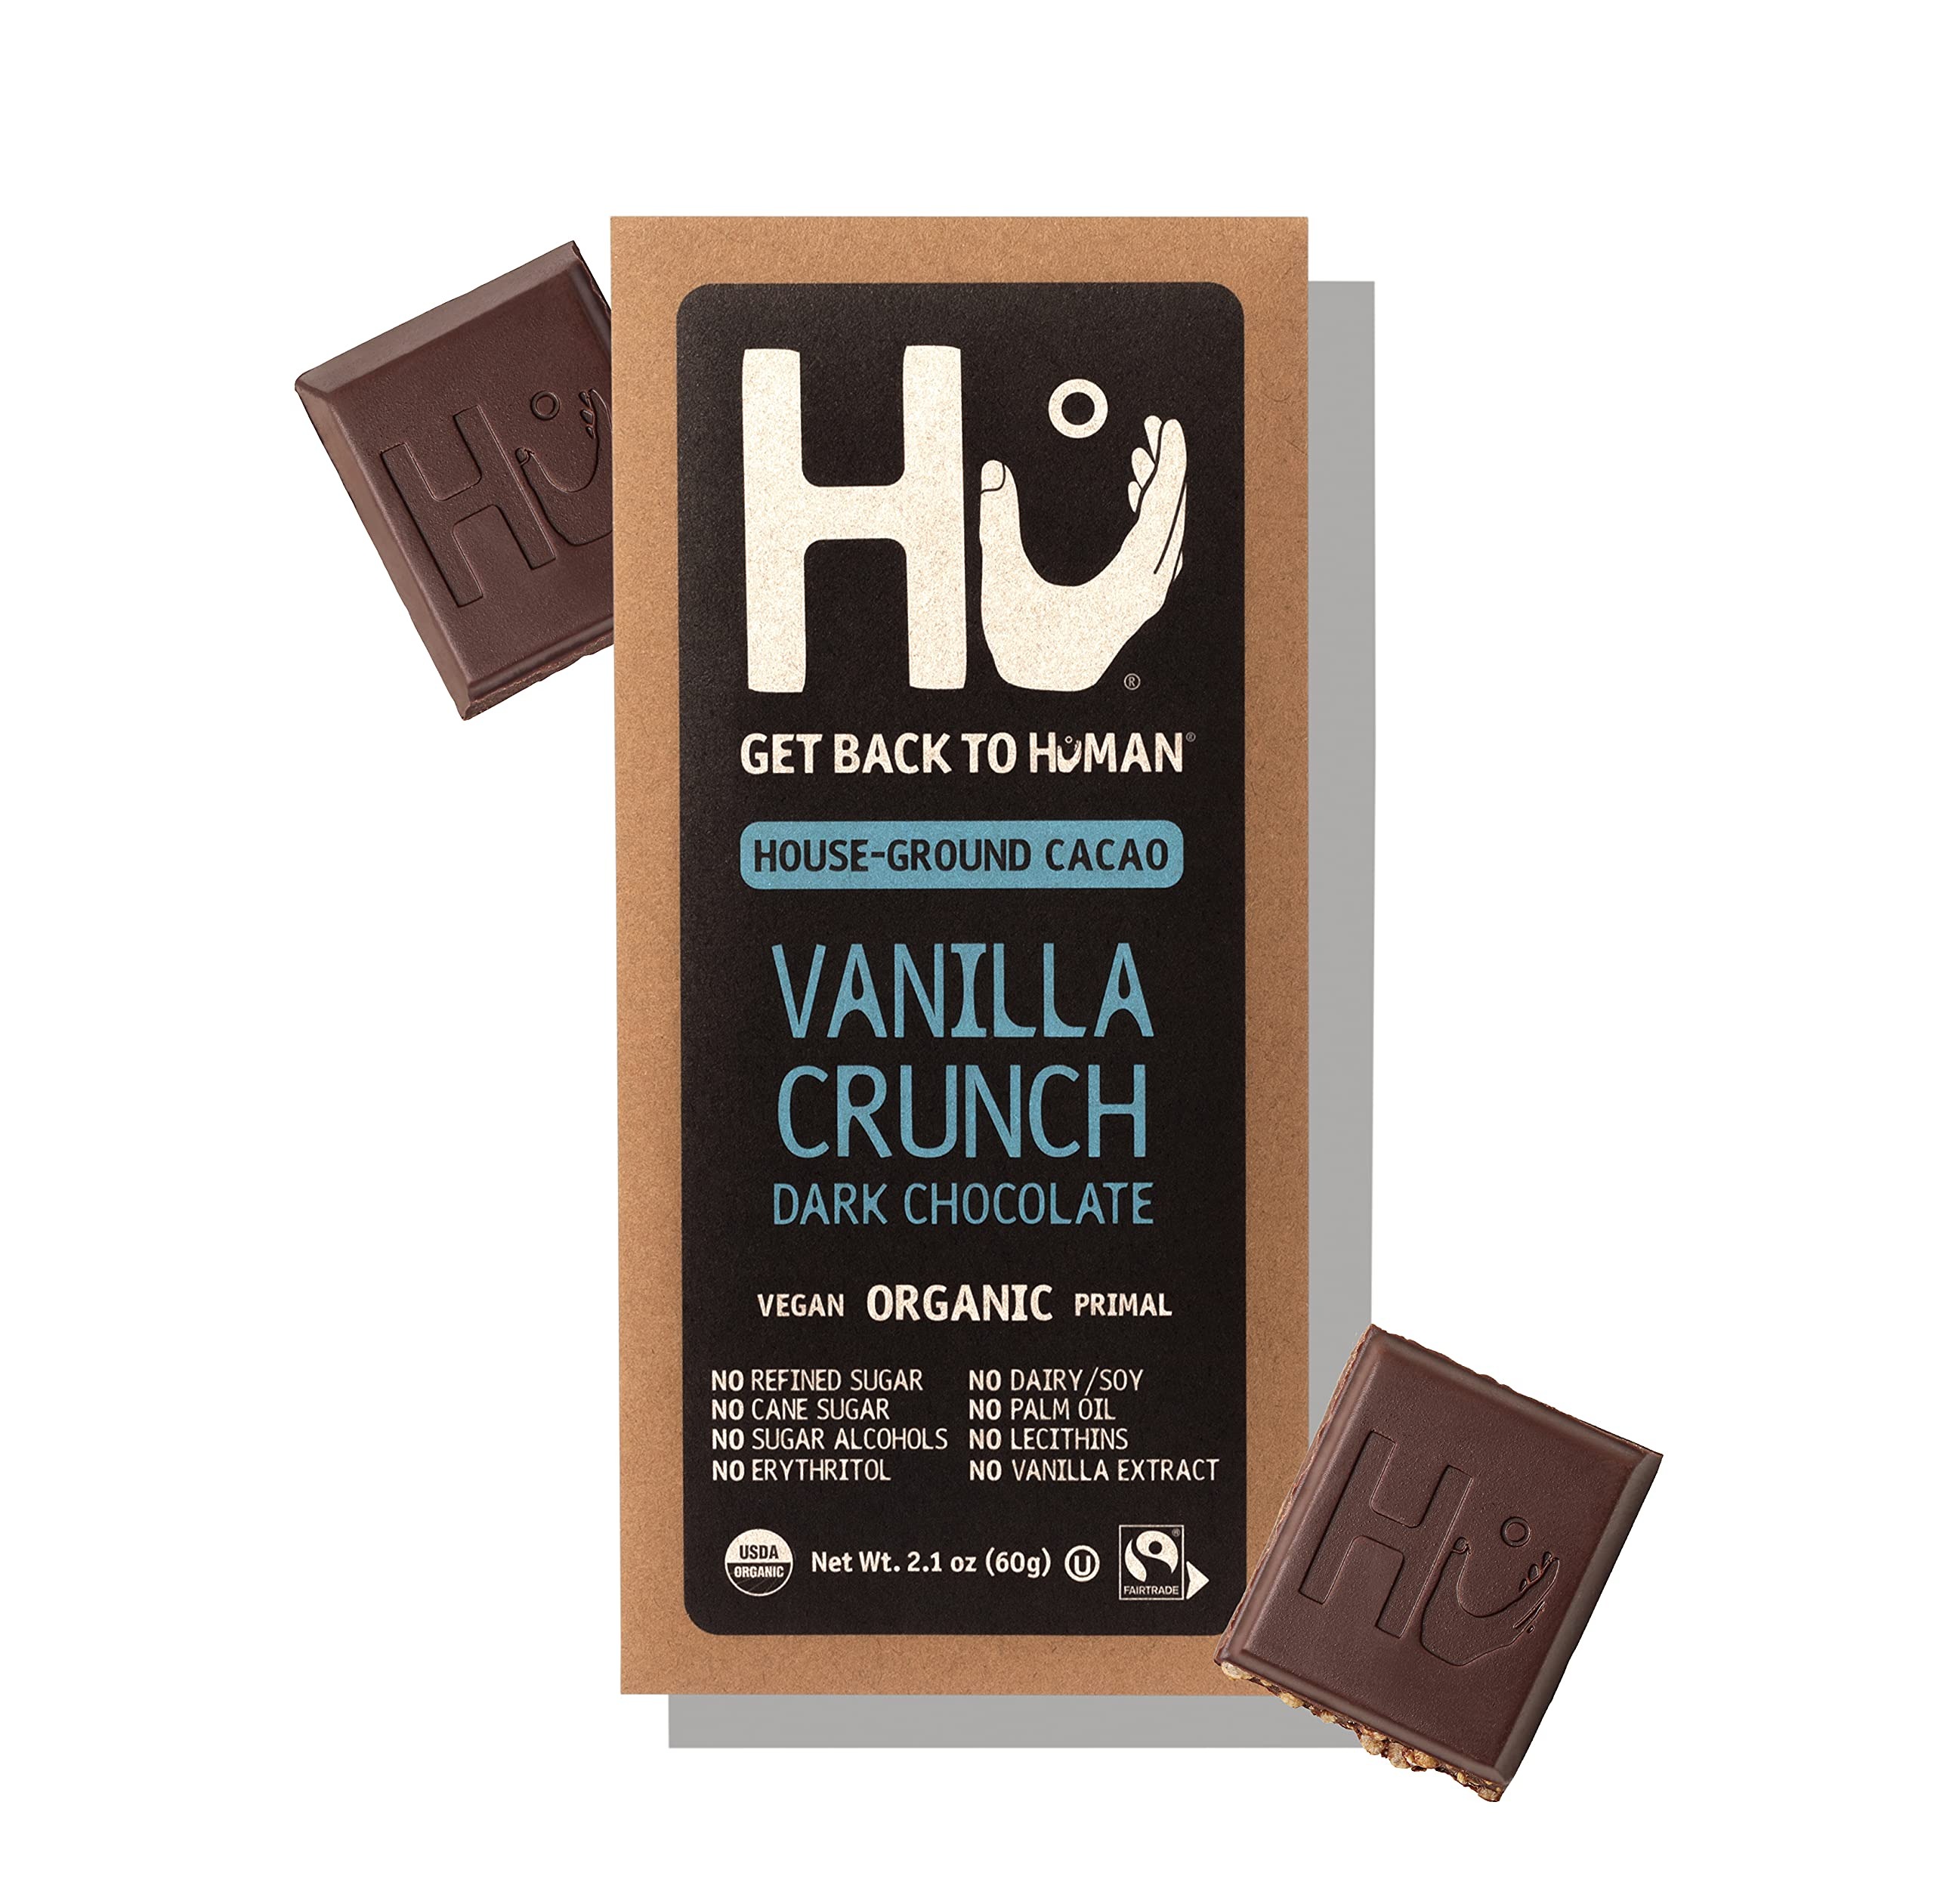
Item Name: Hu Chocolate Bars | 4 Pack Vanilla Crunch Chocolate | Natural Organic Vegan, Gluten Free, Paleo, Non GMO, Fair Trade Dark Chocolate | 2.1oz Each
Bullet Point 1: GET BACK TO CHOCOLATE: We couldn’t find delicious chocolate that fit our specs, so we made our own! Our chocolate bars are proudly Paleo, Vegan, Organic, with no dairy, no soy, no emulsifiers, no soy lecithin, no gluten, no refined sugar, no cane sugar, and no sugar alcohols.
Bullet Point 2: GET BACK TO HUMAN: We are inspired by quality food’s ability to heal vs poor quality food’s guarantee to hinder. We started Hu to help people get back to eating, living, and thriving like humans.
Bullet Point 3: HAZELNUT BUTTER: Our most indulgent chocolate bar. Enjoy rich hazelnut butter spread inside dark chocolate. The Hu version of everyone’s favorite hazelnut chocolate spread. Ingredient lists have never been so simple: Organic fair-trade cacao, hazelnut, unrefined organic coconut sugar, organic fair-trade cocoa butter - contains less than 2% of almonds and cashew.
Bullet Point 4: FOOD FOR HUMANS: Our journey started with asking questions about our food, which lead us down a crazy rabbit hole of health and wellness discovery. We decided to cut through the clutter and focus on helping others get back to human with clean eating, natural ingredients, and a healthy lifestyle.
Bullet Point 5: SHIPPING NOTICE: Because Hu Chocolate doesn’t contain preservatives, stabilizers, or artificial ingredients, it's more susceptible to melting when shipped to warmer locations. If the package you receive has been damaged in any way, please contact us via Amazon messaging with your Order ID -- we're here to help.
Value: 8.4
Unit: Ounce

Price: 14.78